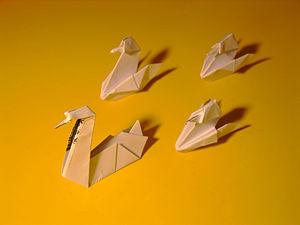
Cet article présente les épisodes de la première saison du feuilleton télévisé Prison Break.
La Grande Évasion est le premier épisode du feuilleton télévisé Prison Break.